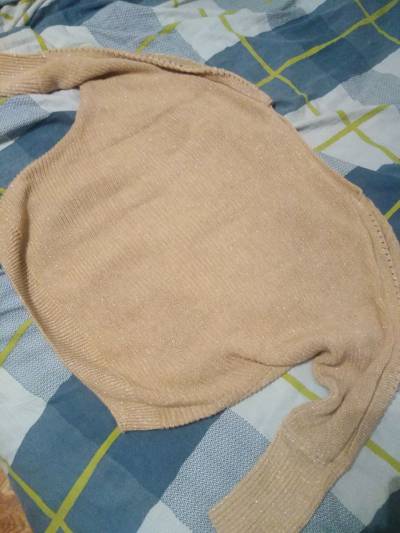
Waste category: clothes